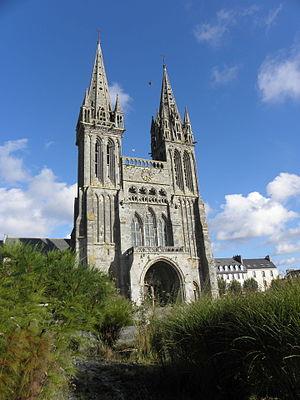
Façade occidentale de la cathédrale Saint-Paul-Aurélien de Saint-Pol-de-Léon (29). This building is classé au titre des Monuments Historiques. It is indexed in the Base Mérimée, a database of architectural heritage maintained by the French Ministry of Culture,
Le Léon ou pays du Léon, bro Leon en breton, est une ancienne principauté de Basse-Bretagne, patrie des Léonards, Leoniz en breton. Il forme la pointe nord-ouest du Finistère, dont Brest, avec plus de trois-cent-mille habitants, est aujourd'hui l'agglomération principale. Il doit à sa géographie d'avoir conservé un particularisme linguistique et culturel.